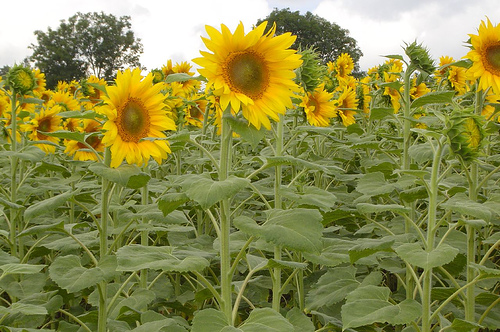
Flower: sunflower